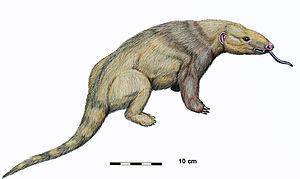
Les Paléanodontes forment un ordre éteint de mammifères placentaires proche des pangolins avec lesquels ils forment le clade des Pholidotamorphes. Ils étaient insectivores et ont vécu du milieu du Paléocène au début du Miocène en Amérique du Nord, en Europe et en Asie du Sud-Est.